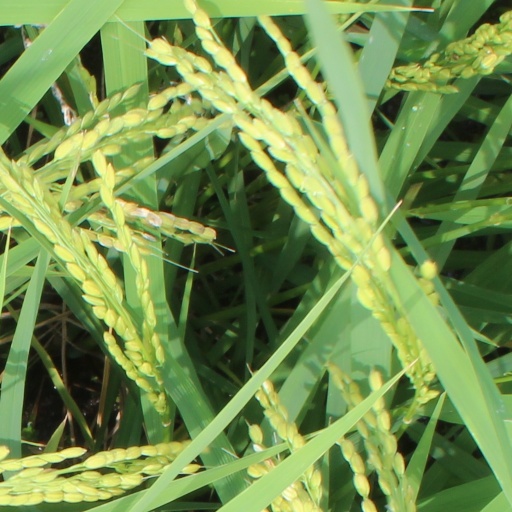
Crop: rice